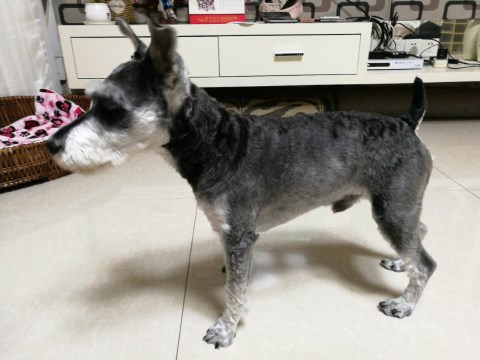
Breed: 2342-n000102-miniature_schnauzer